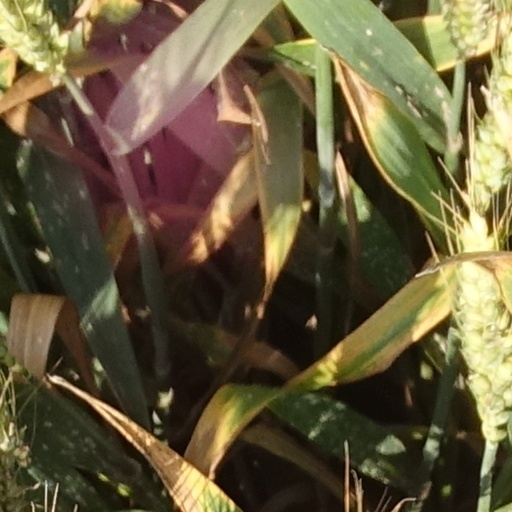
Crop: wheat